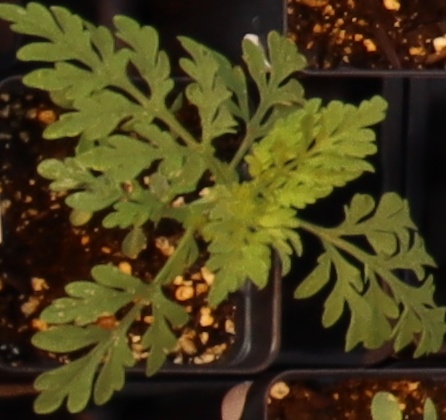
Label: Ragweed